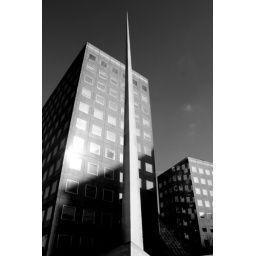
Taken near tower bridge London